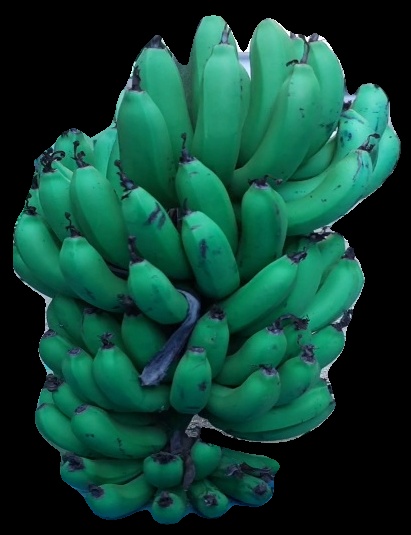
Variety: pachbale
Grade: grade2